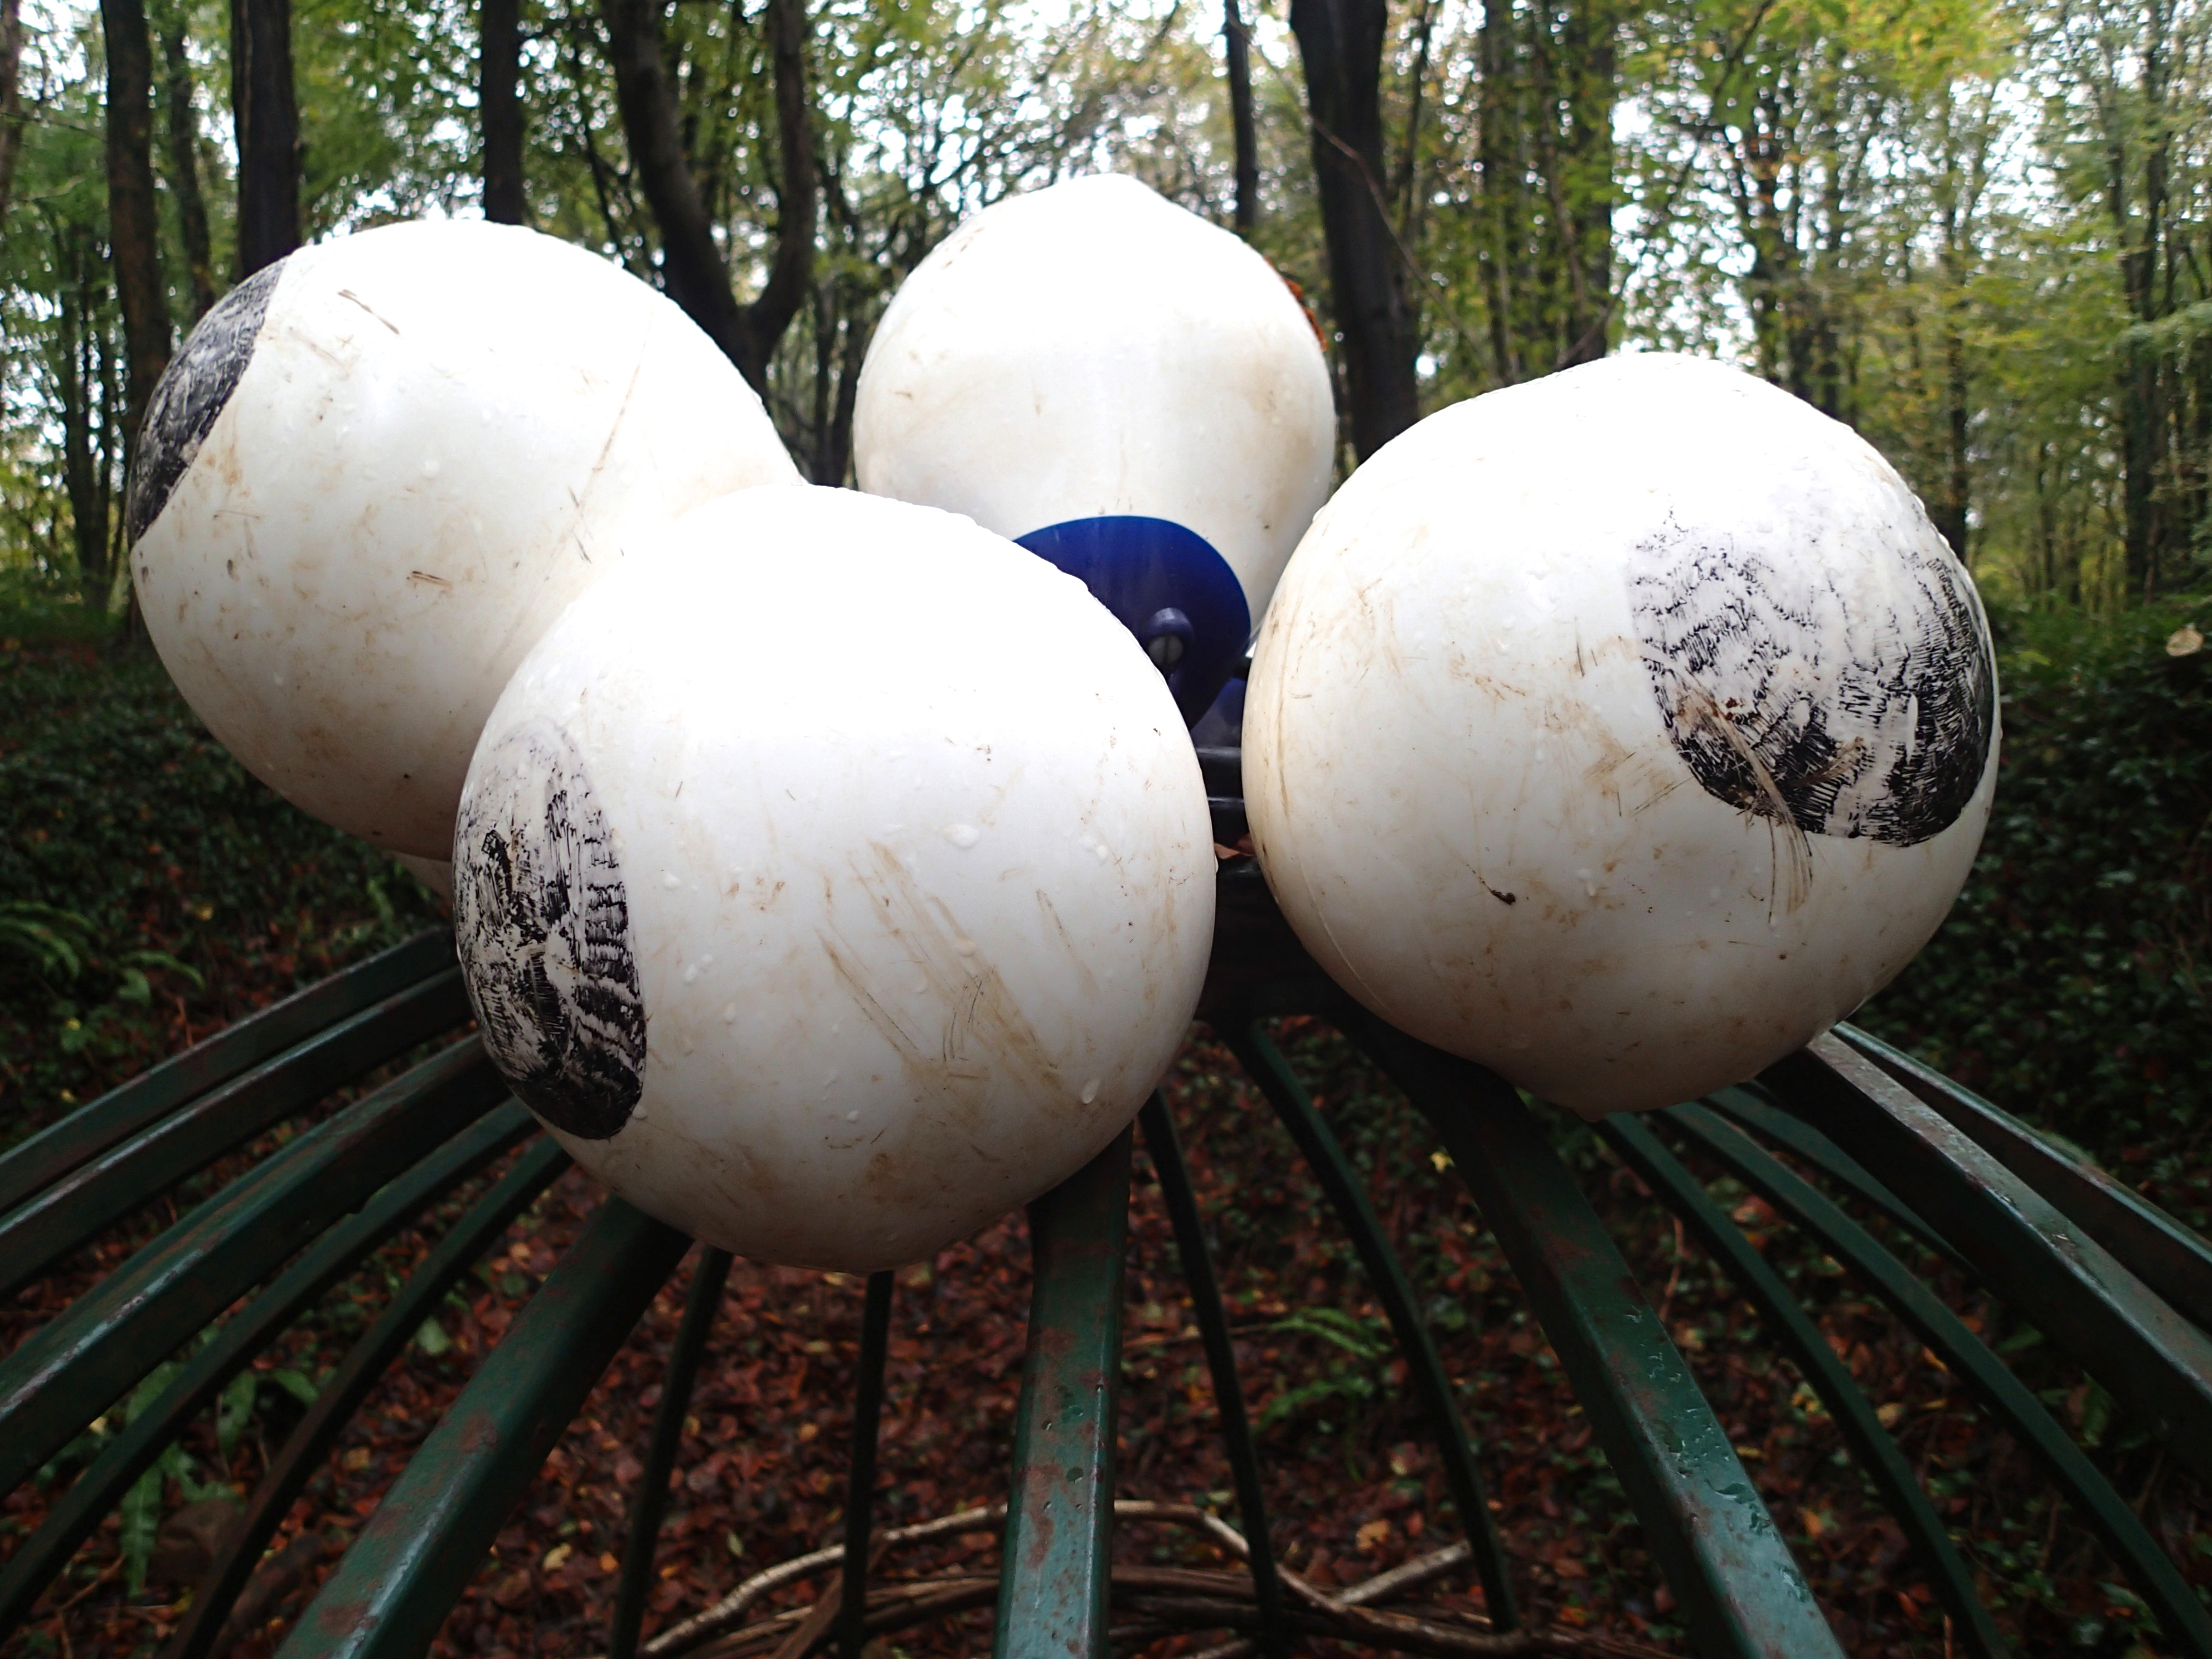
cool image, agaricaceae